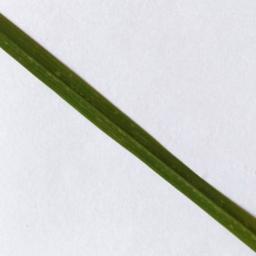
Label: Rice___Healthy